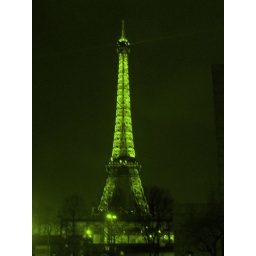
the tower eiffel in green